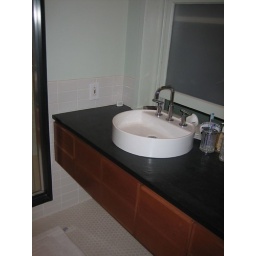
Amazing sink in super-snazzy 3rd floor bathroom.